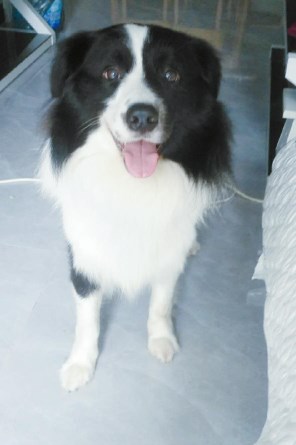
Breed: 2594-n000109-Border_collie